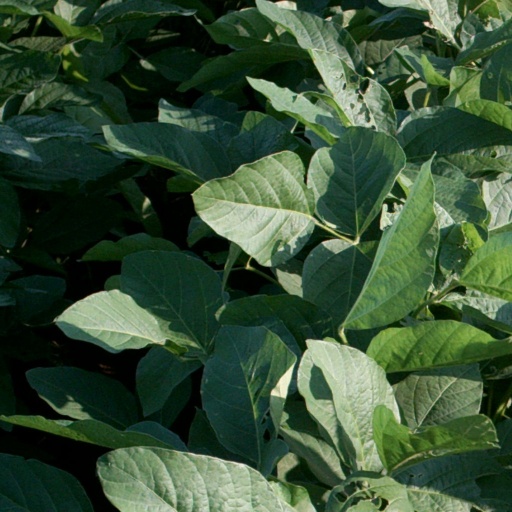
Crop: soybean